Huntsville Independent School District

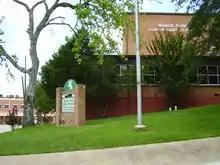
Mance Park Middle School

By 2007 a Huntsville community report stated that over 50% of the HISD students are "classified as economically disadvantaged"; this is a higher percentage than the overall state percentage. As of 2007 over 18% of the students do not graduate from high school.